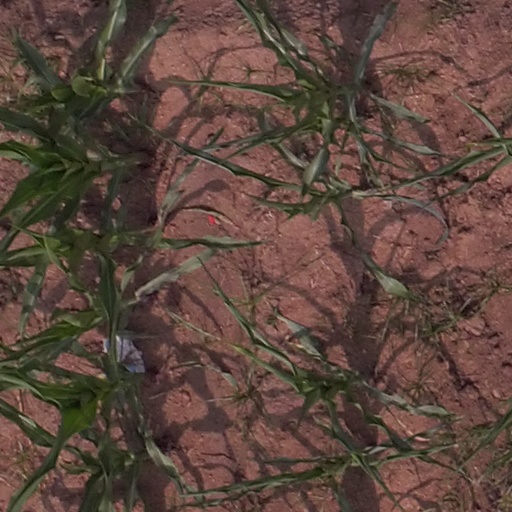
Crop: maize; corn